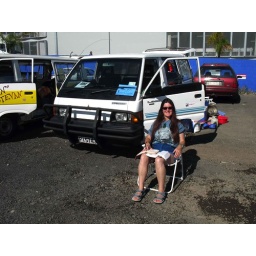
Selling the van at the car market in central Auckland